Schönhof (Görlitz)

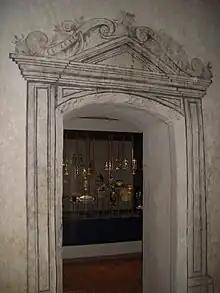
Preserved Trompe-l'œil

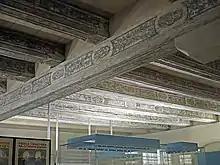
Painted wooden beam ceiling

In 1526 Görlitz had surpassed its economic peak. Between 1510 and 1525, massive inflation occurred to the point where people could no longer buy bread. The conflict regarding Görlitz currency almost broke the Lusatian League apart. Due to the turmoil Wrocław gained back its staple rights and henceforth acted as an economic competitor. Craftsman demanded the Reformation and an ongoing plague outbreak demanded lives. To cap it all, a devastating town fire on the 12 June 1525 destroyed dozens of buildings.